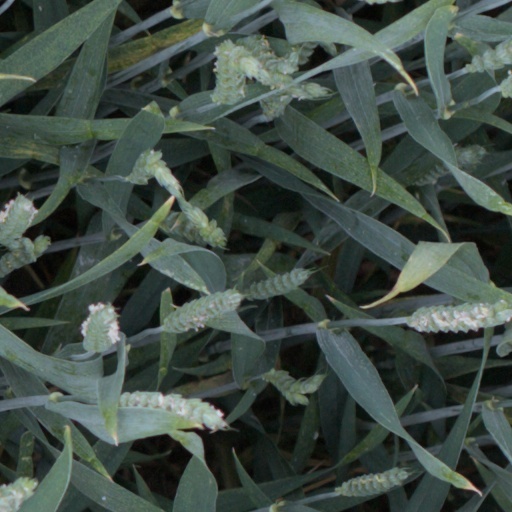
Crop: wheat